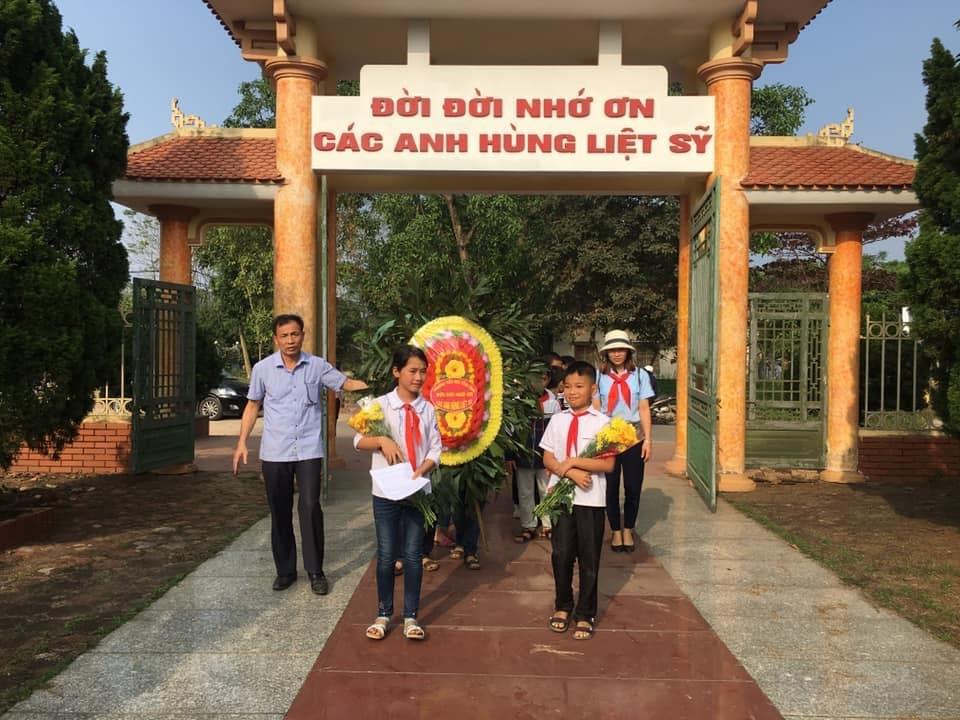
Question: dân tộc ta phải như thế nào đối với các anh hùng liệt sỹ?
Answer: dân tộc ta phải đời đời nhớ ơn các anh hùng liệt sỹ